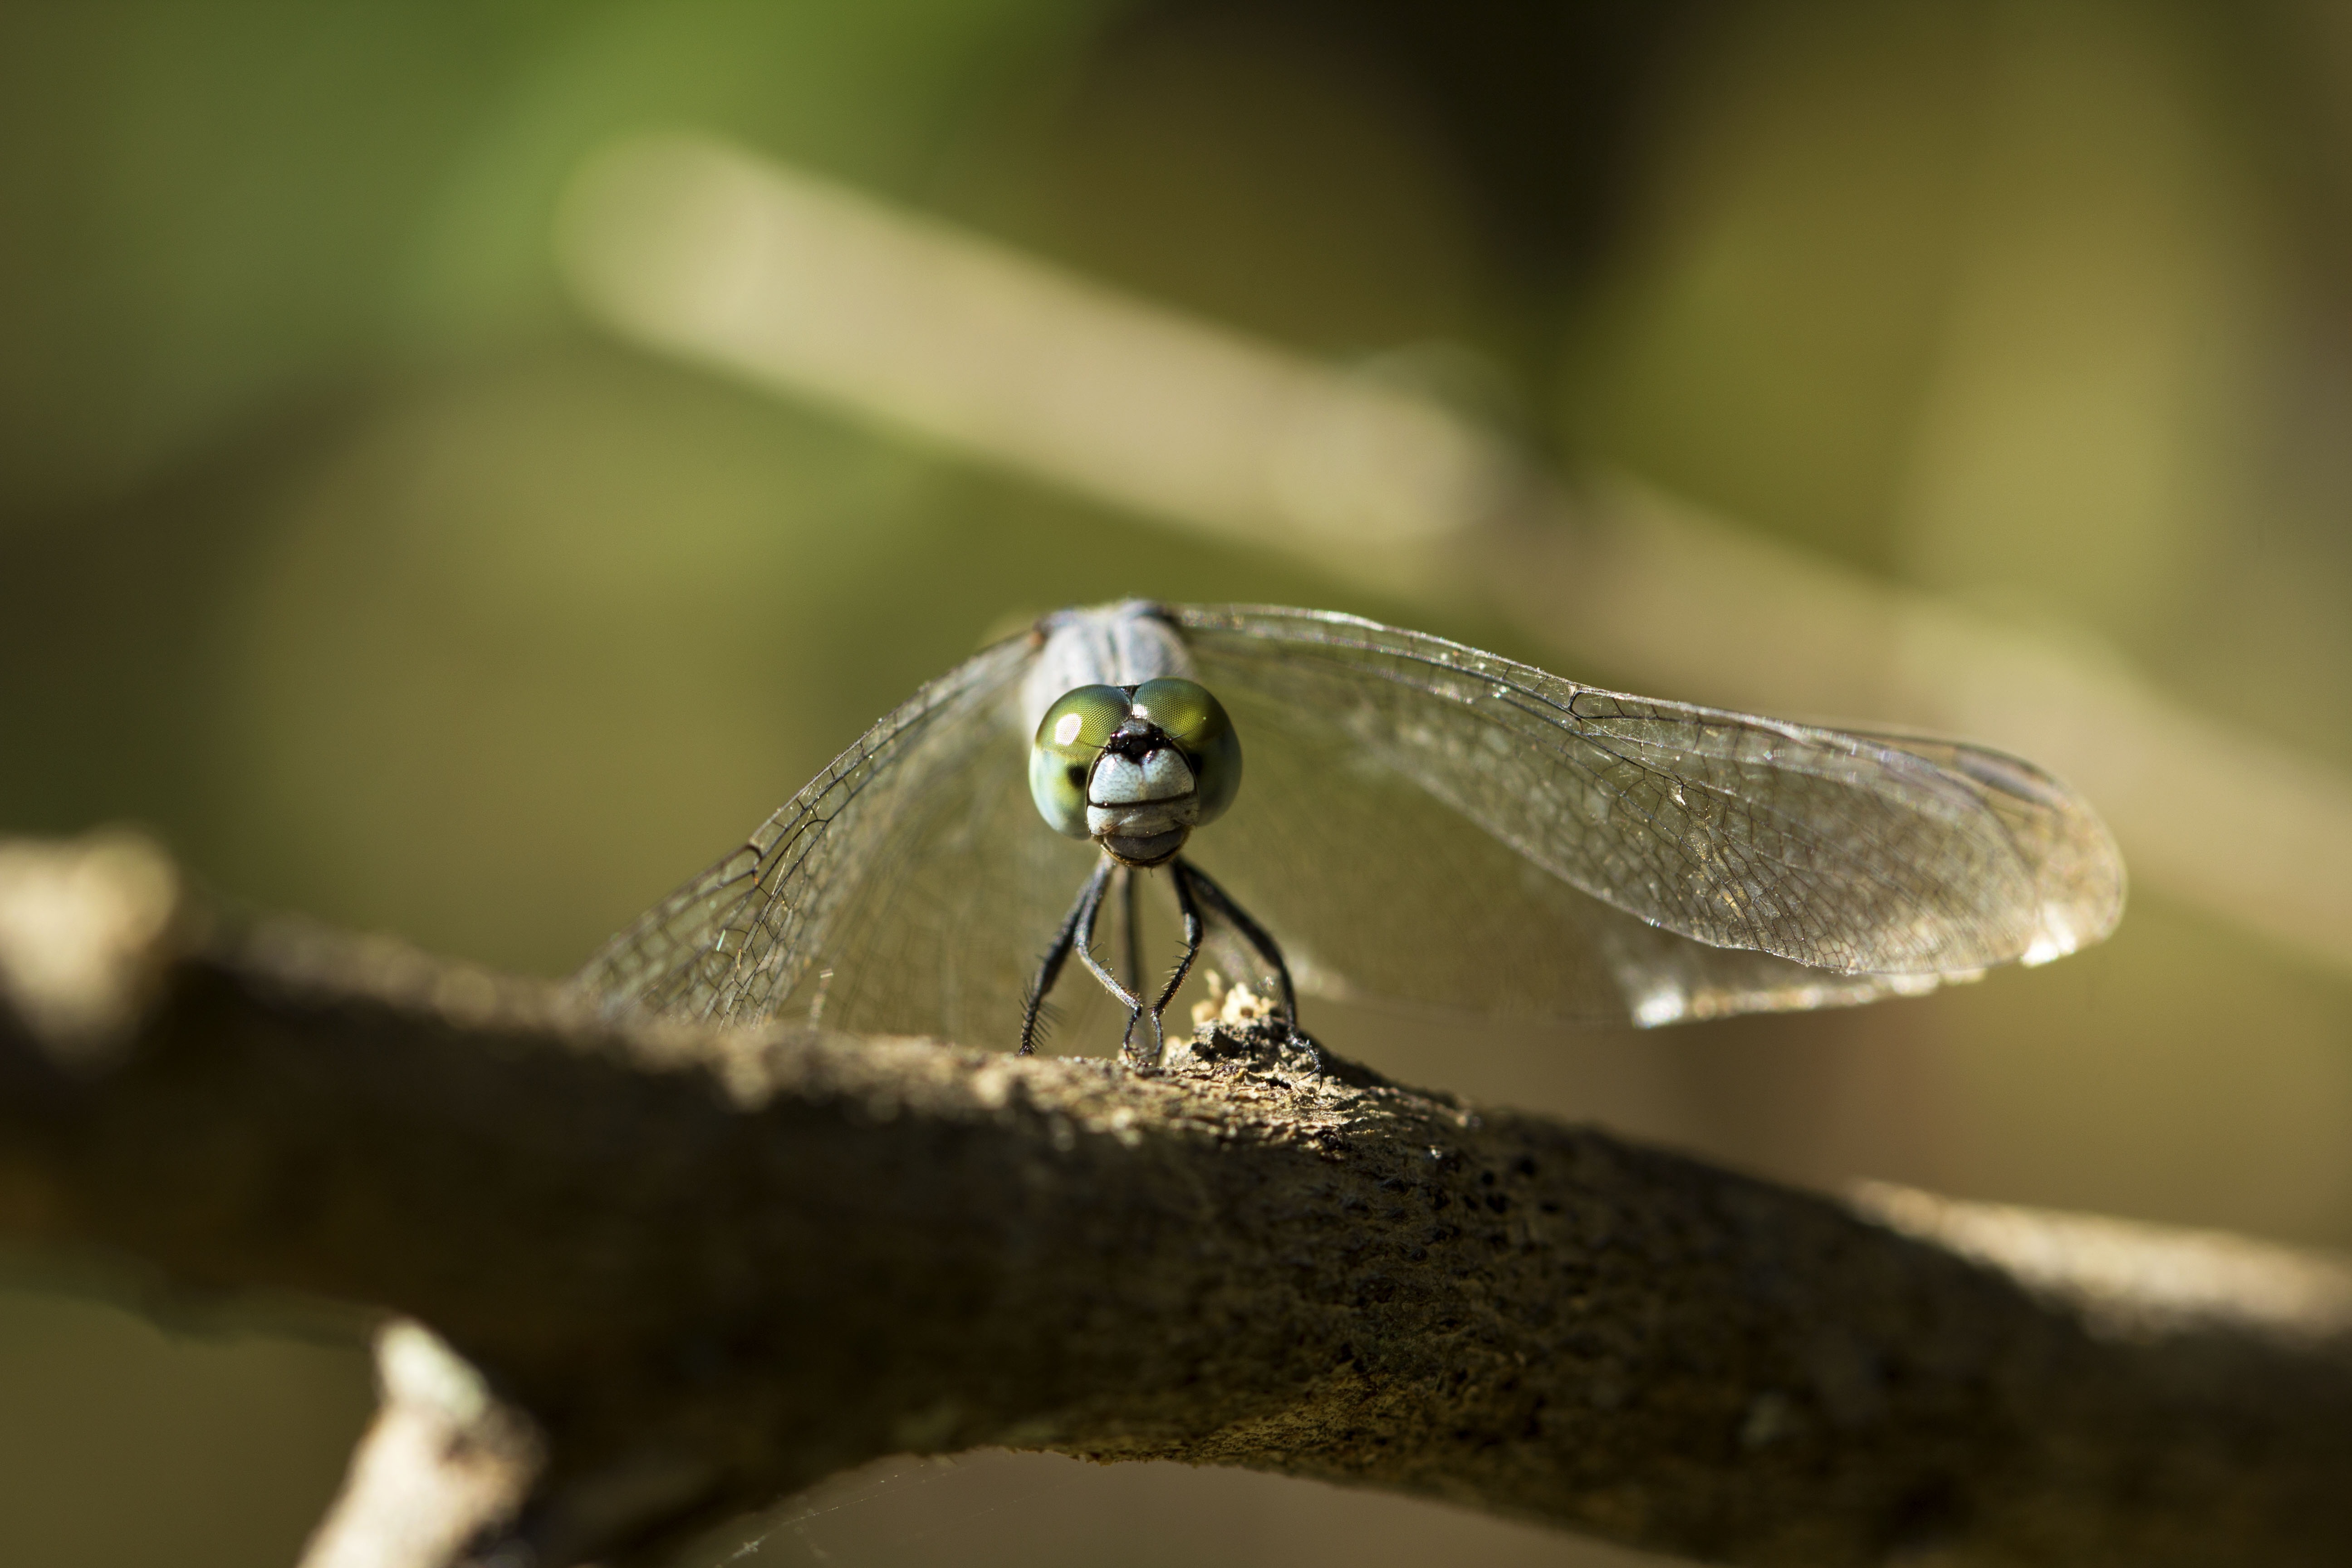
working, landscape, water, nature, forest, wing, abstract, plant, white, photography, leaf, flower, view, animal, isolated, fly, summer, wildlife, wild, spring, green, color, insect, macro, natural, autumn, park, bug, blue, black, colorful, closeup, close, fauna, invertebrate, life, watercolor, close up, sunny, background, eye, bright, dragonfly, beauty, dragon, beautiful, resting, damselfly, macro photography, dragonflies and damseflies